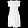
Label: Dress